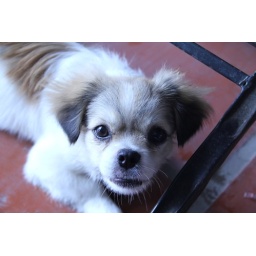
This cute dog was mesmerized by my camera for a couple of minutes...